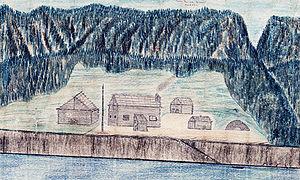
Fort Reliance est un comptoir et un fort militaire abandonné, au Yukon. Il est situé sur la rive est du fleuve Yukon, à 13 kilomètres en aval de Dawson City. Il a été fondé en 1874 par Jack McQuesten et Frank Bonfield pour l'Alaska Commercial Company, afin de servir de comptoir commercial pour le peuple Han, qui vivait dans les environs et dont le village était situé à l'emplacement du fort.